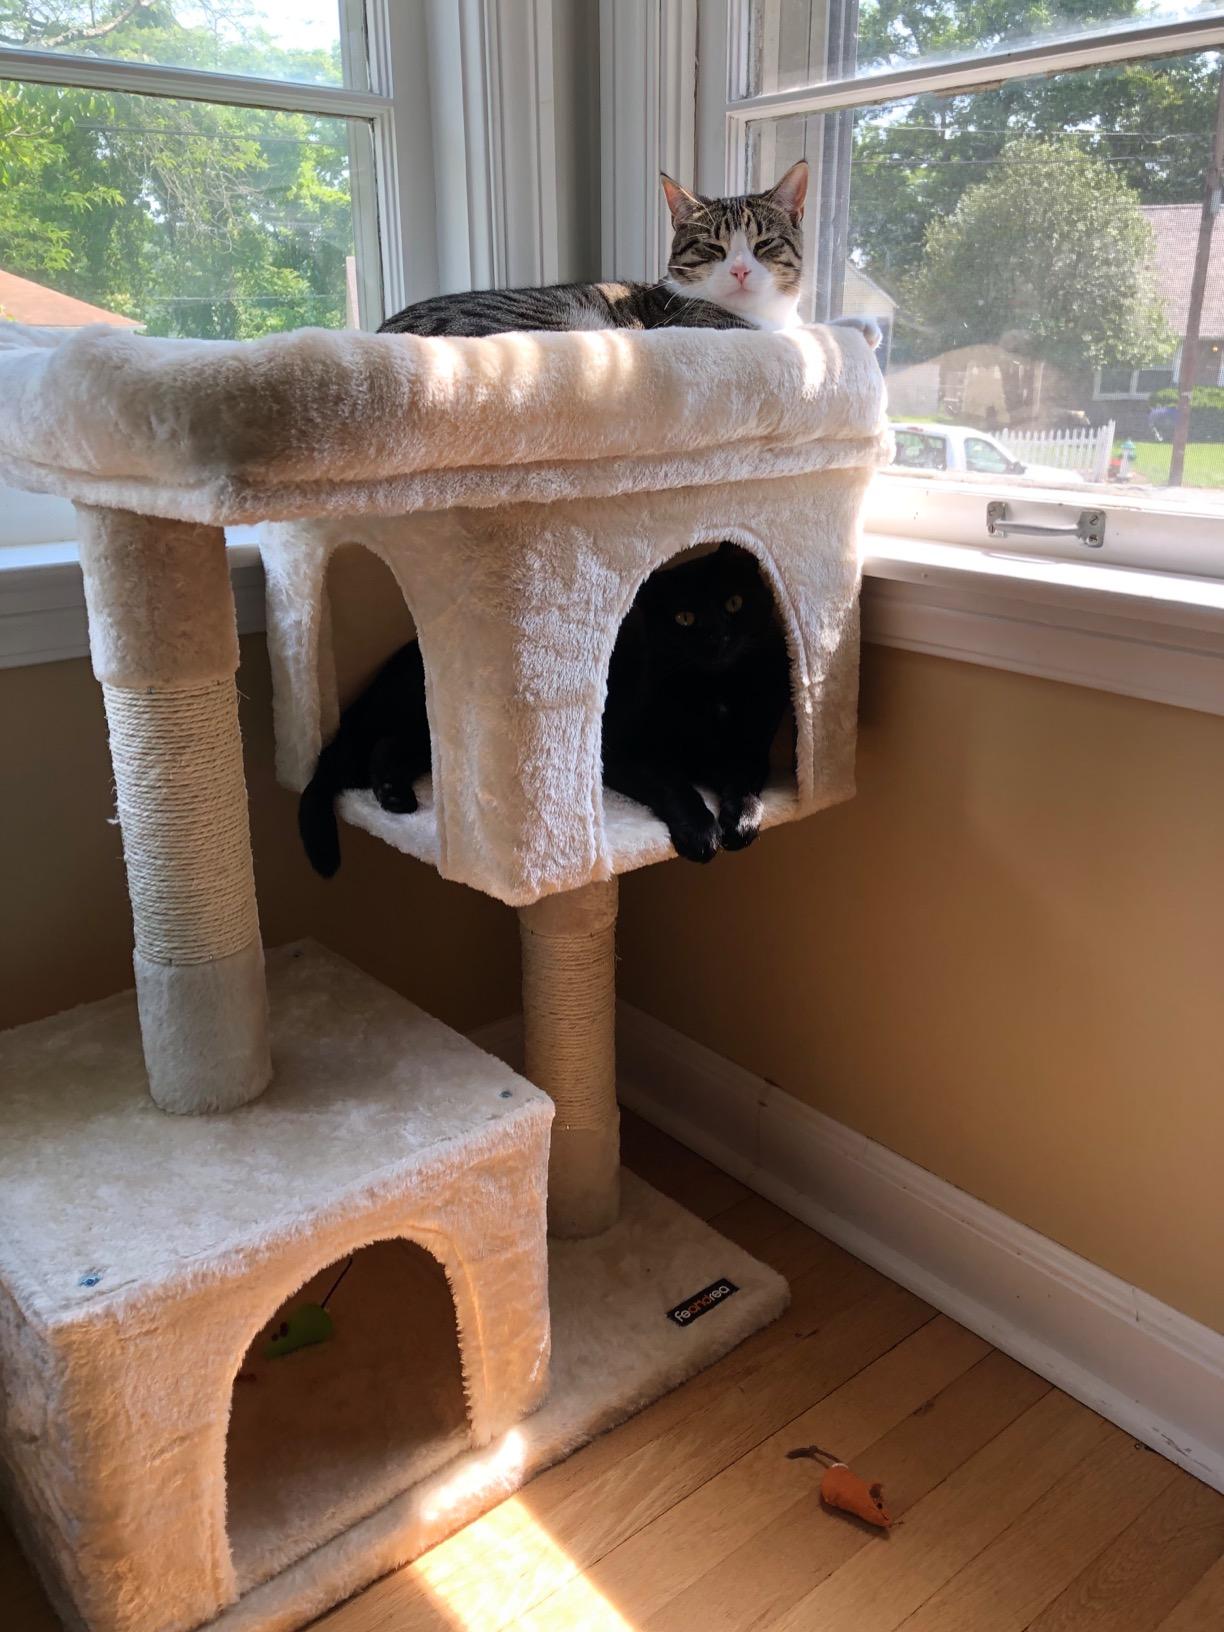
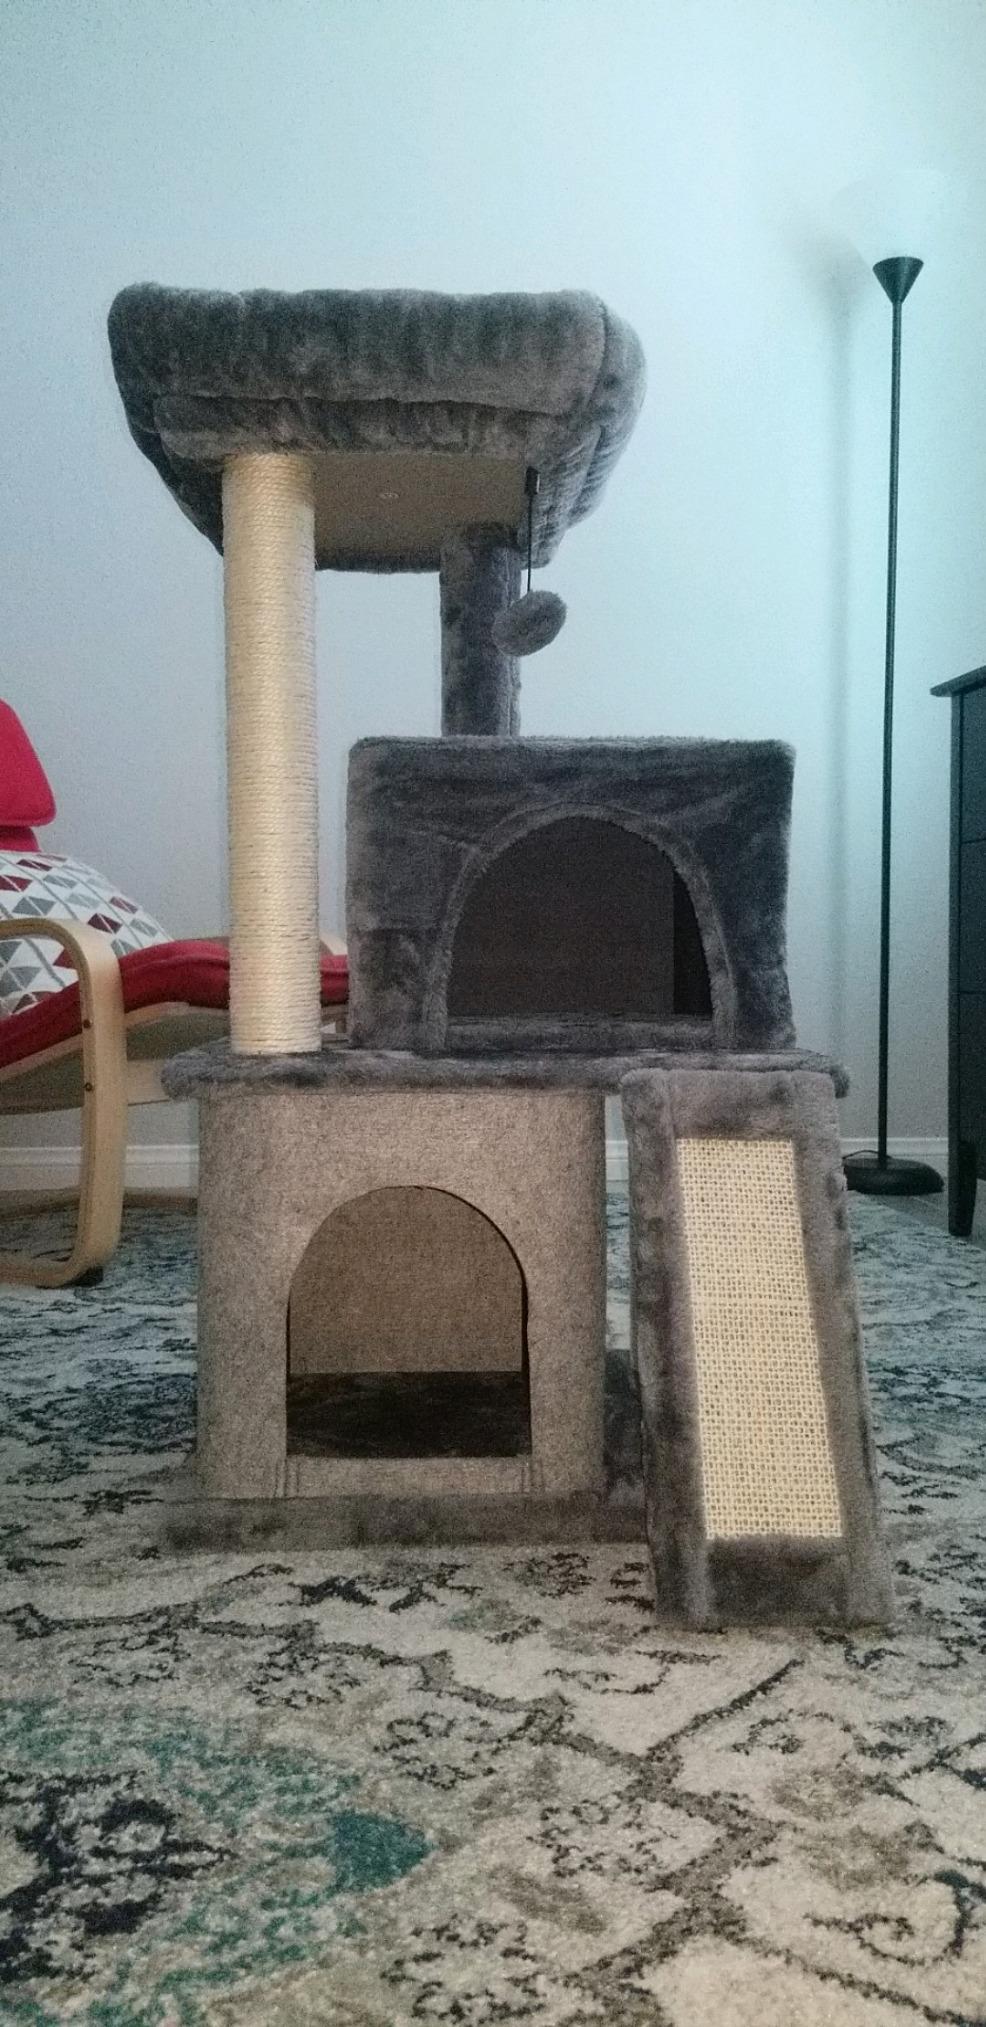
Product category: items_cat tree
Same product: no